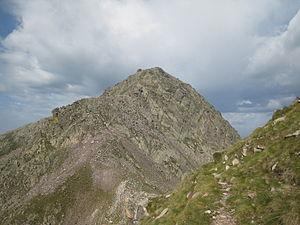
La cime du Diable est un sommet situé dans le massif alpin du Mercantour-Argentera, sur le département des Alpes-Maritimes, au-dessus de la vallée de la Roya. Ce sommet s'élève au sein du parc national du Mercantour.